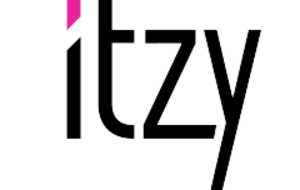
Itzy est un girl group sud-coréen formé par JYP Entertainment en 2019 à Séoul en Corée du Sud. Le groupe est composé de cinq membres se prénommant Yeji, Lia, Ryujin, Chaeryeong et Yuna. Le groupe a débuté le 12 février 2019 avec la sortie de son single album It'z Different.